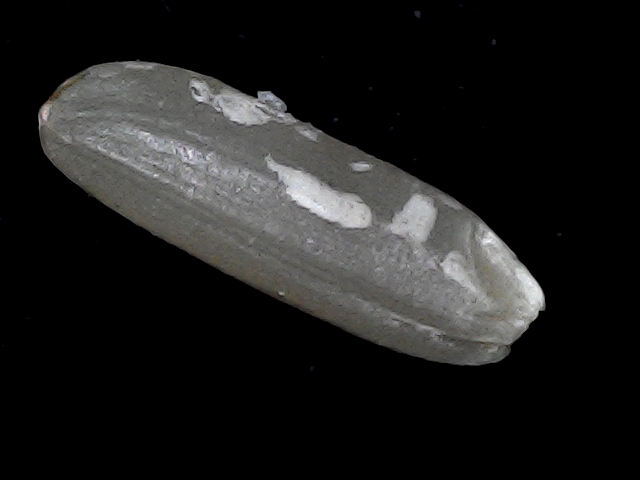
Rice variety: BD85